Eric Lubbock, 4th Baron Avebury

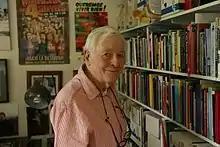
Lord Avebury in his office at his home in South London in 2014

In 1964 he sought a review of the Timothy Evans case. Evans was subsequently granted a posthumous pardon.